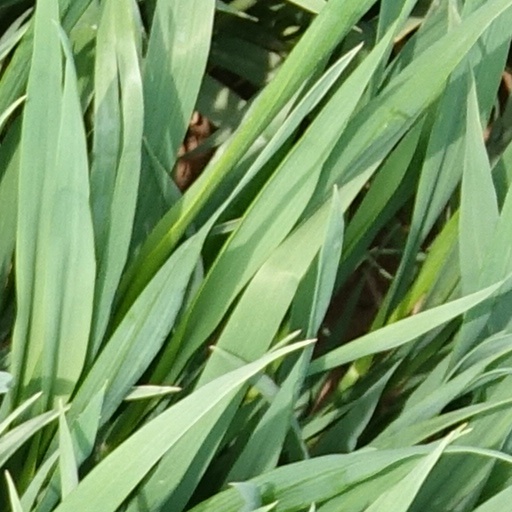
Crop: wheat